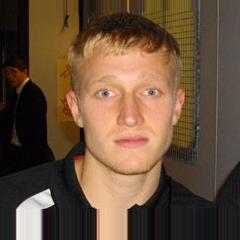
Age: 19